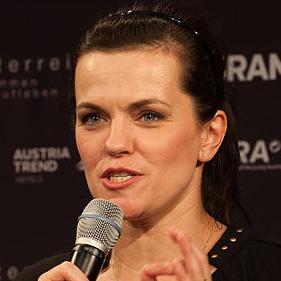
Age: 40